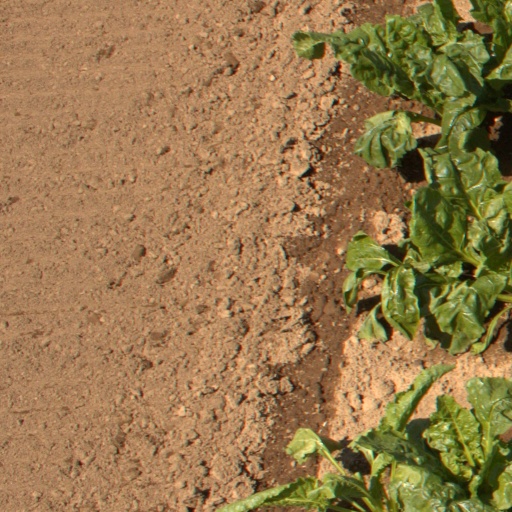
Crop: sugar beet